Jonathas' Forest

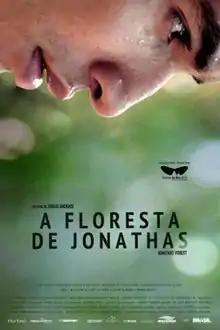
Theatrical release poster

Jonathas' Forest is a 2012 Brazilian drama film written and directed by Sergio Andrade.